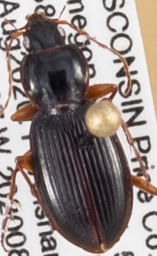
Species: Synuchus impunctatus
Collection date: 2020-08-25
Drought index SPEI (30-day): -0.528
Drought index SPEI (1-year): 2.09
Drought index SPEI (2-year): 2.09